Zoltán Zubornyák

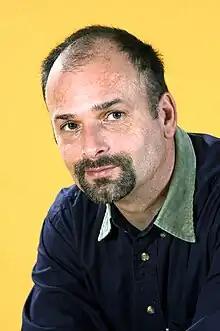
Zuborbyák in 2006

Zoltán Zubornyák (born 9 September 1961) is a Hungarian actor, culture manager, theatre manager, director, volunteer, and art director.